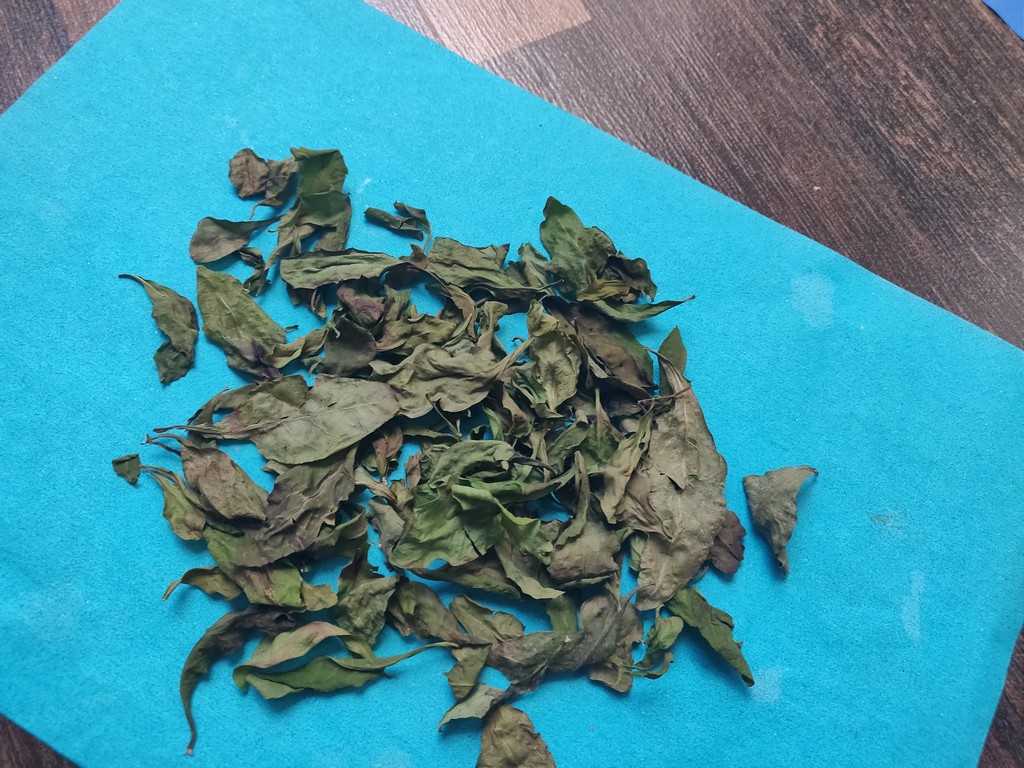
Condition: Dried
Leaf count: multiple
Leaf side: unknown